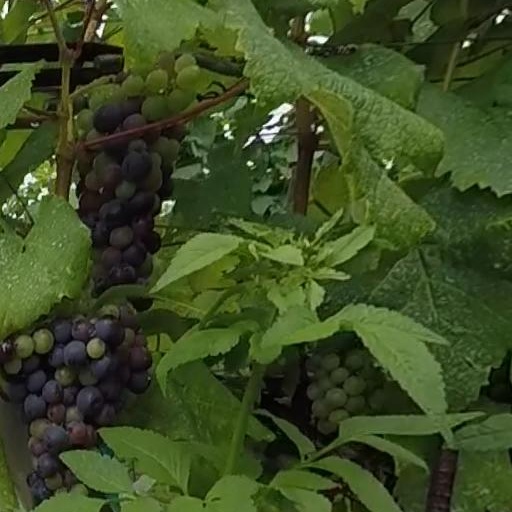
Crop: grape